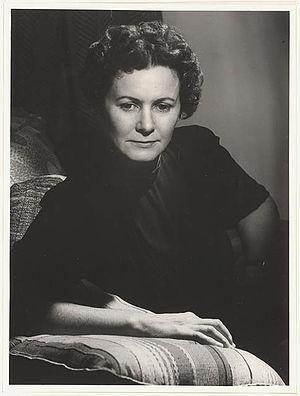
Eleanor Dark Dark, née le 26 août 1901 à Sydney, morte le 11 septembre 1985 à Katoomba, est une femme de lettres australienne. Deux de ses romans, Prelude to Christopher, publié en 1934, et Return to Coolami, publié en 1936, ont été récompensés par l’ALS, recevant l’ALS Gold Medal for literature. Son œuvre la plus connue est The Timeless Land, publiée en 1941.